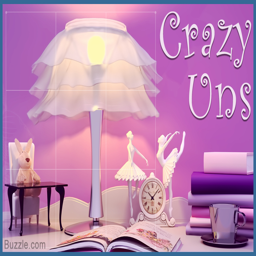
children 's toy , book , the lamp are located on a table .